Melbourne tram route 70

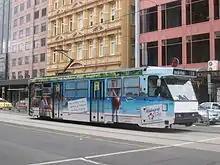
A class tram on Flinders Street, September 2006

Melbourne tram route 70 is a tram route on the Melbourne tramway network serving the city of Melbourne in Victoria, Australia. Operated by Yarra Trams, the route is coloured pink and extends from Waterfront City to Wattle Park over 16.5 kilometre of double track via Harbour Esplanade, Flinders Street, Richmond, Burnley, Hawthorn, Hawthorn East, Camberwell and Surrey Hills. It is serviced out of Camberwell depot utilising A and B class trams.